Ronald Snijders

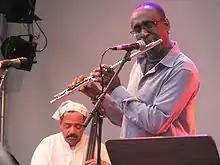
Ronald Snijders

Ronald Snijders (born April 8, 1951) is a Dutch jazz musician and author of Surinamese origin. The flute is his main instrument.